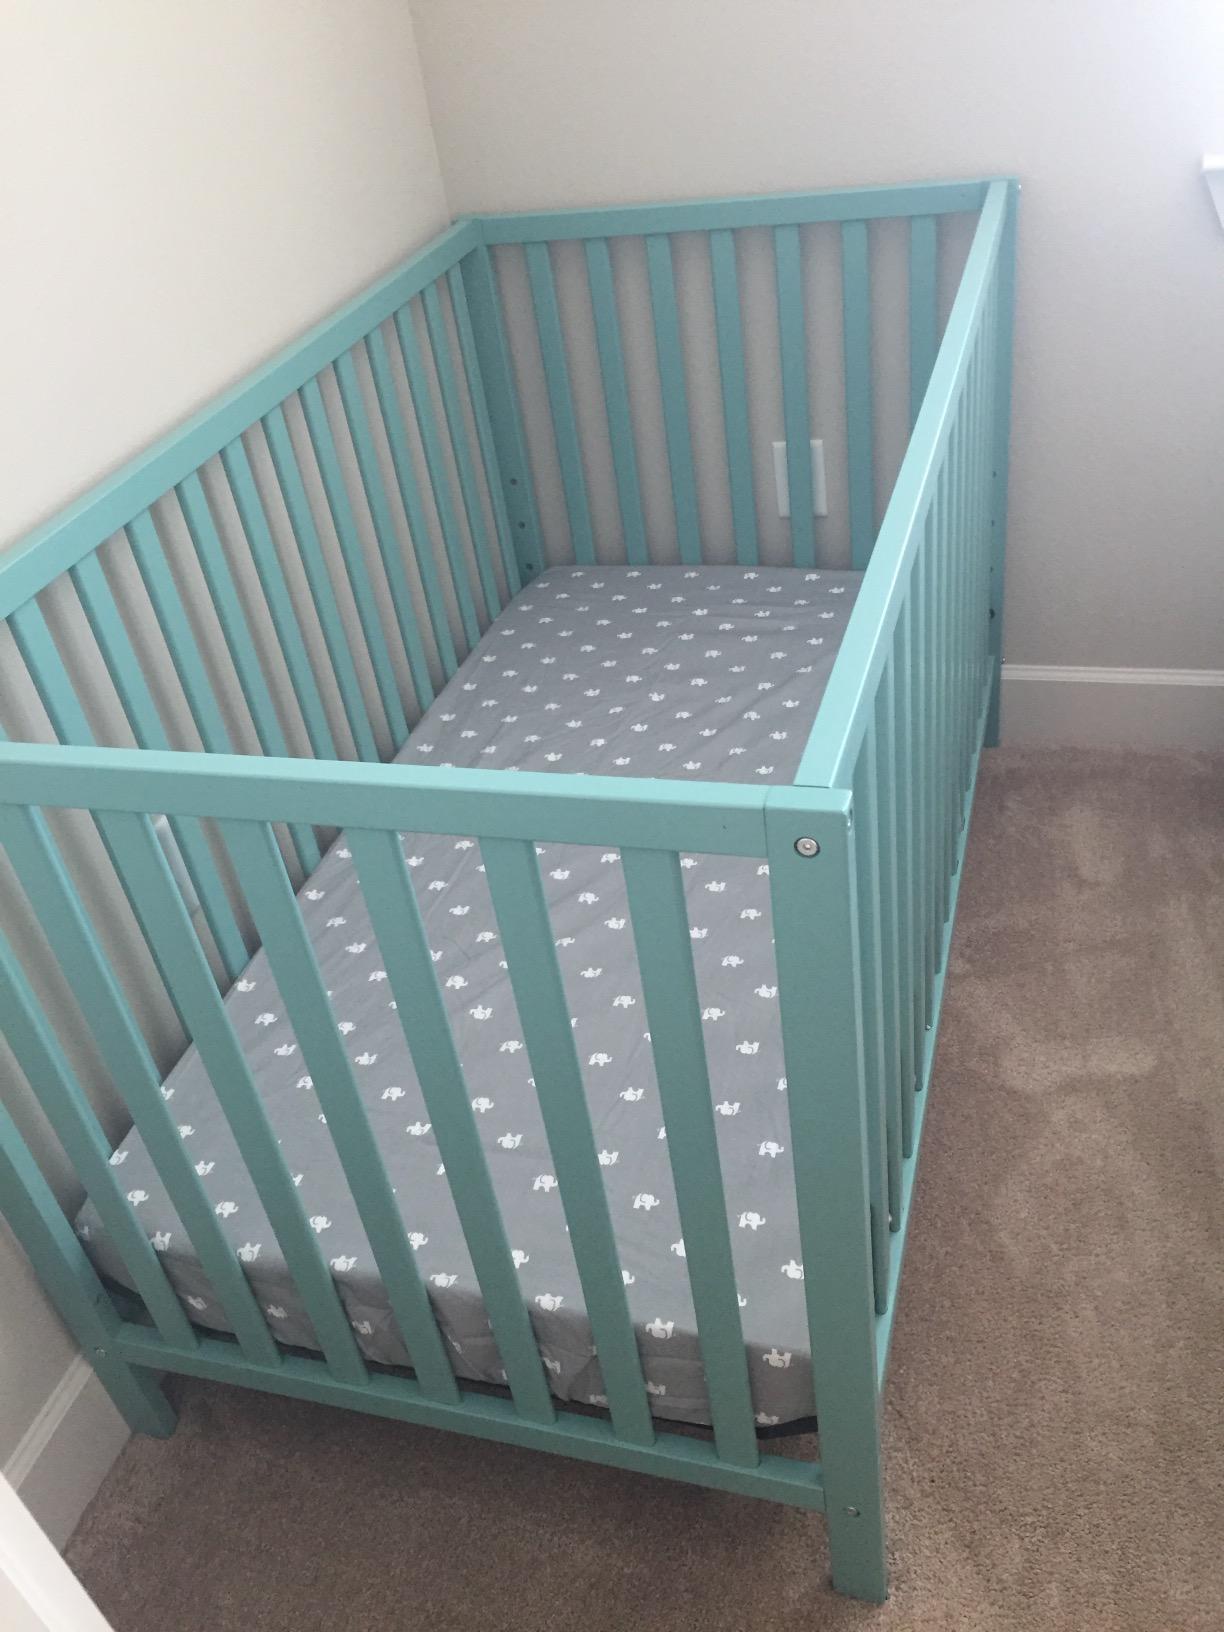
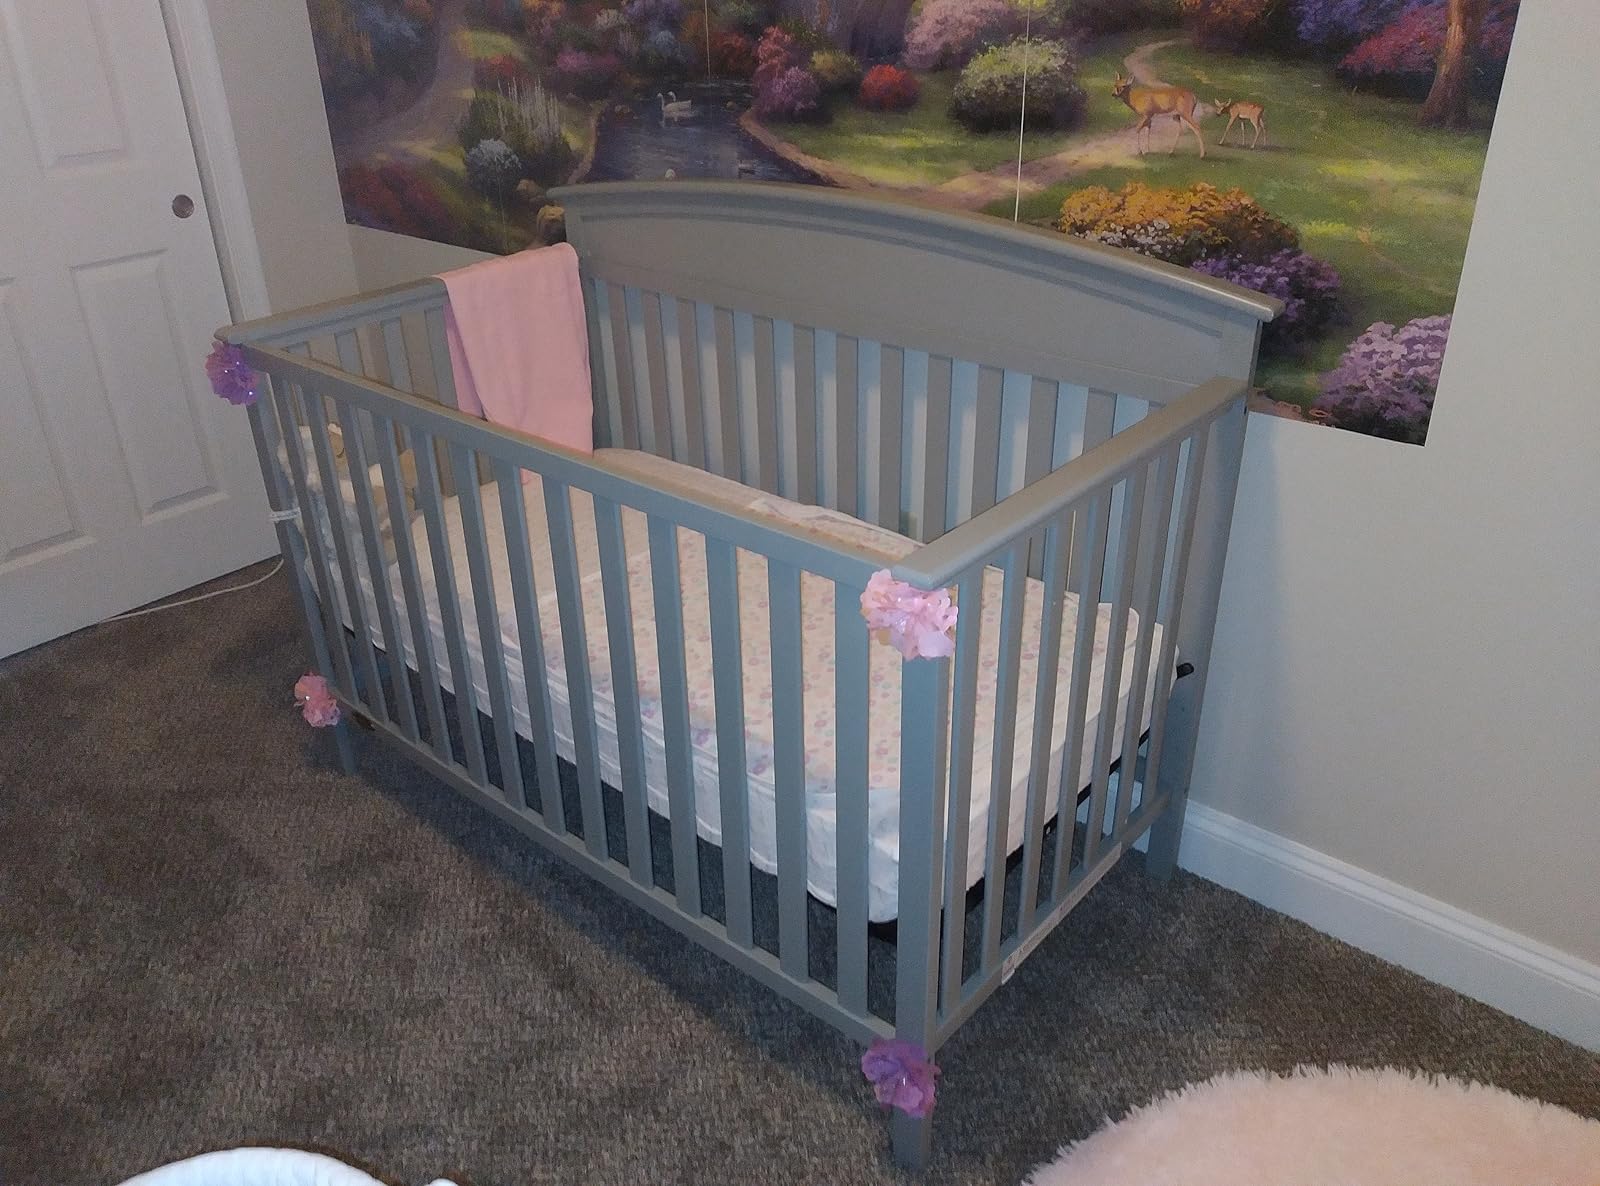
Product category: products_crib
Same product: no